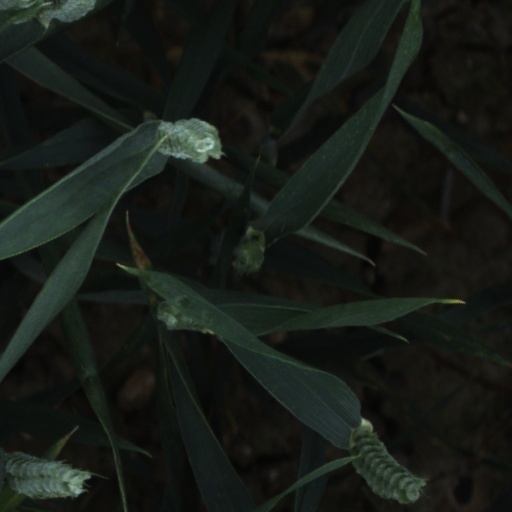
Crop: wheat